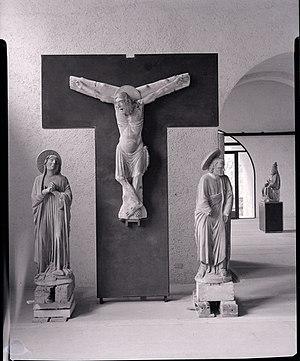
Le Musée de Castelvecchio de Vérone est un musée de Vérone, en Italie du Nord, situé dans l'éponyme château médiéval, qui abrite depuis 1924 les collections d'art de la ville de Vérone.